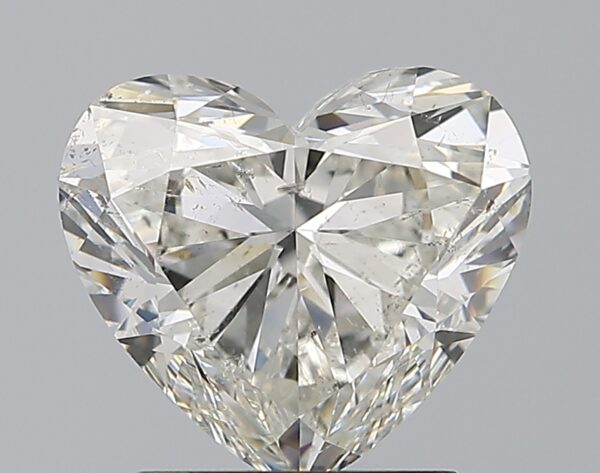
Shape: heart
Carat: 2
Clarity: SI2
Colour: I
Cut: EX
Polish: EX
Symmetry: EX
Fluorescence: F
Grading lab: GIA
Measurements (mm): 7.68 x 8.63 x 4.9